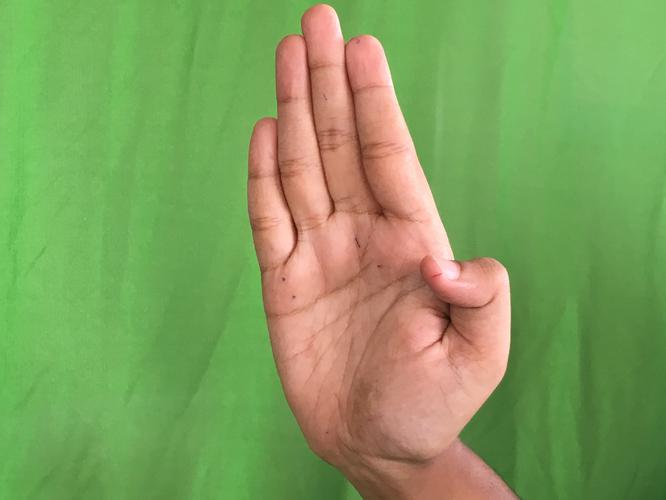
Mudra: Pathaka
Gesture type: single_hand